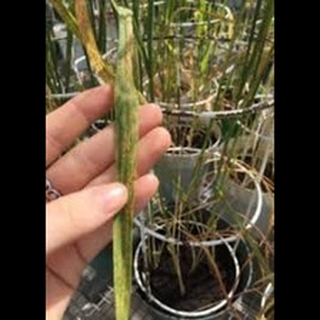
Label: wheat_tan_spot